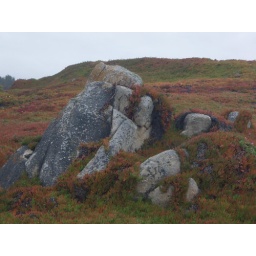
A rock with red grass around it